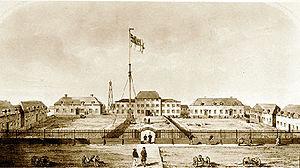
Ceci est une liste des forts de la Nouvelle-France. Pour faciliter l'accès, les forts sont